2011 Tulsa Golden Hurricane football team

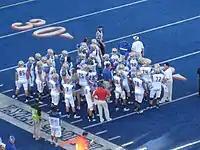
Tulsa on the blue turf.

Tulsa went on the road in week 4 to take on its third top-10 opponent of the season, Boise State. The Broncos continued their dominance in the series, improving their all-time record against the Golden Hurricane to 6–0. G. J. Kinne was intercepted four times and Tulsa did not manage to score until the third quarter, by which time the game was already out of reach. Overall, Kinne completed 14-of-24 for 123 yards and one touchdown. Trey Watts ran 15 times for 60 yards and a touchdown, and Willie Carter was the team's leading receiver with 5 catches for 54 yards and a touchdown.